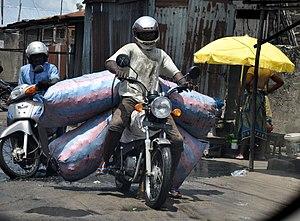
&amp